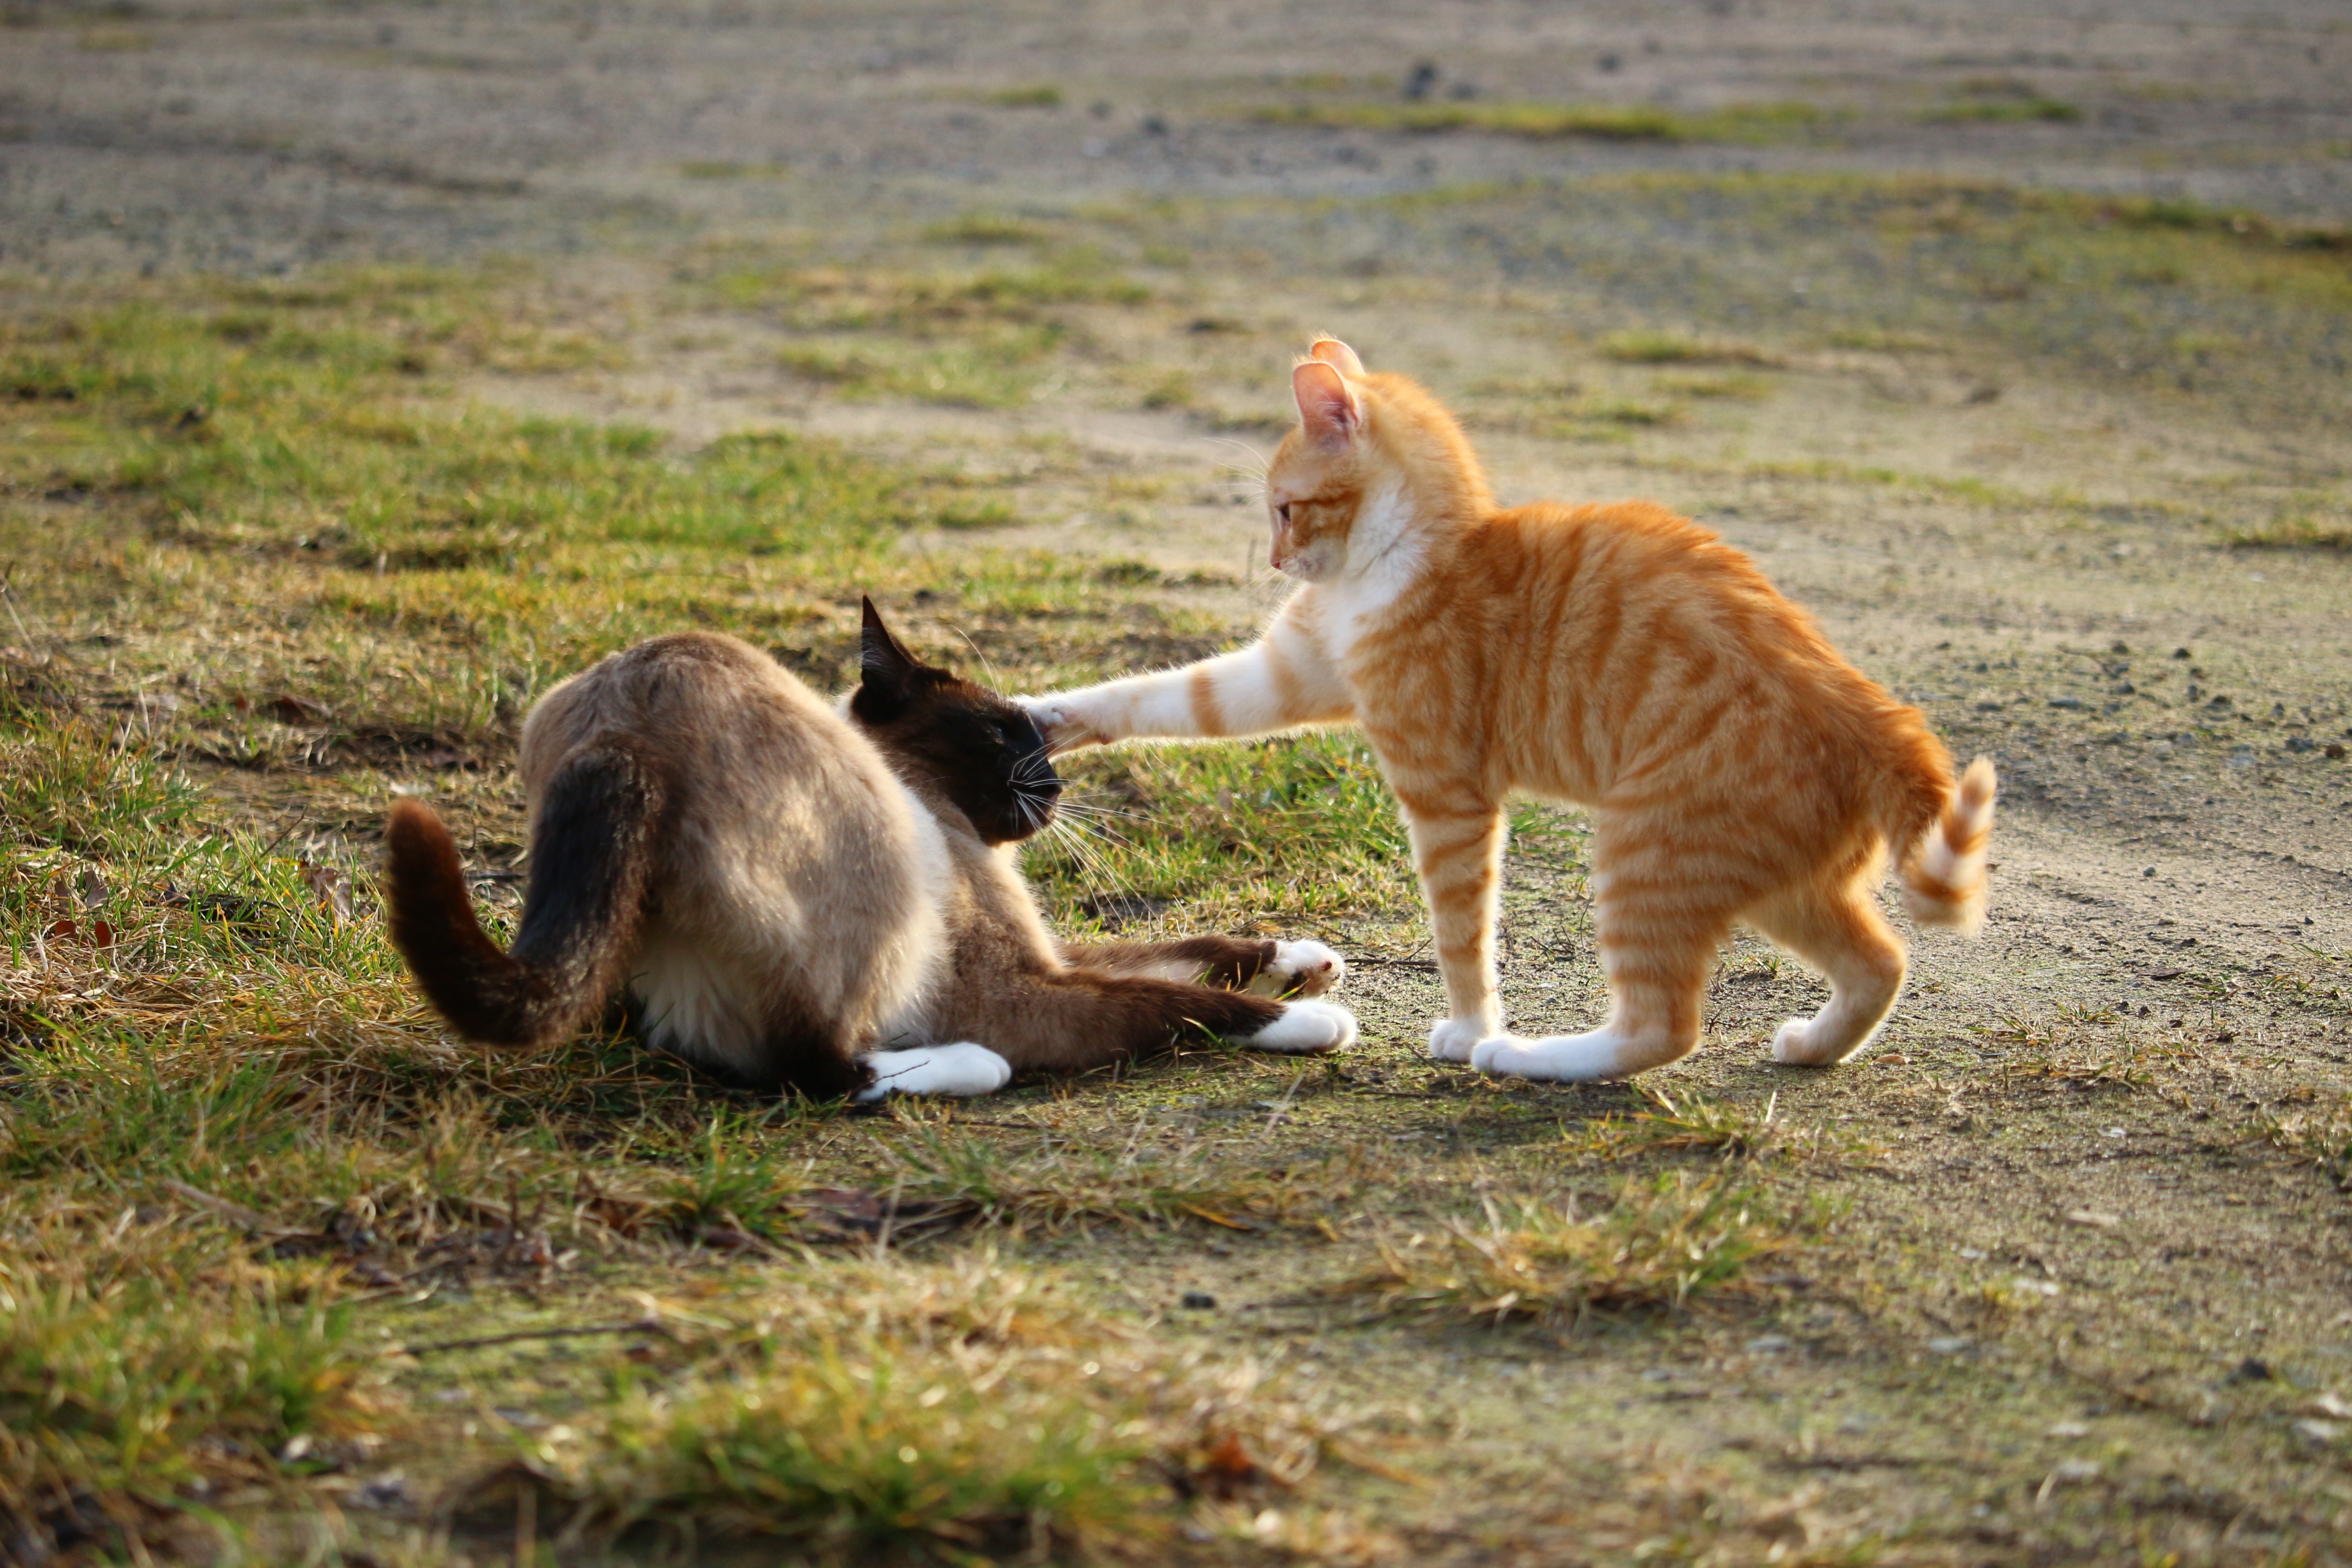
play, kitten, cat, mammal, fauna, fight, whiskers, vertebrate, siamese, siamese cat, wild cat, small to medium sized cats, cat like mammal